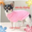
Label: dog